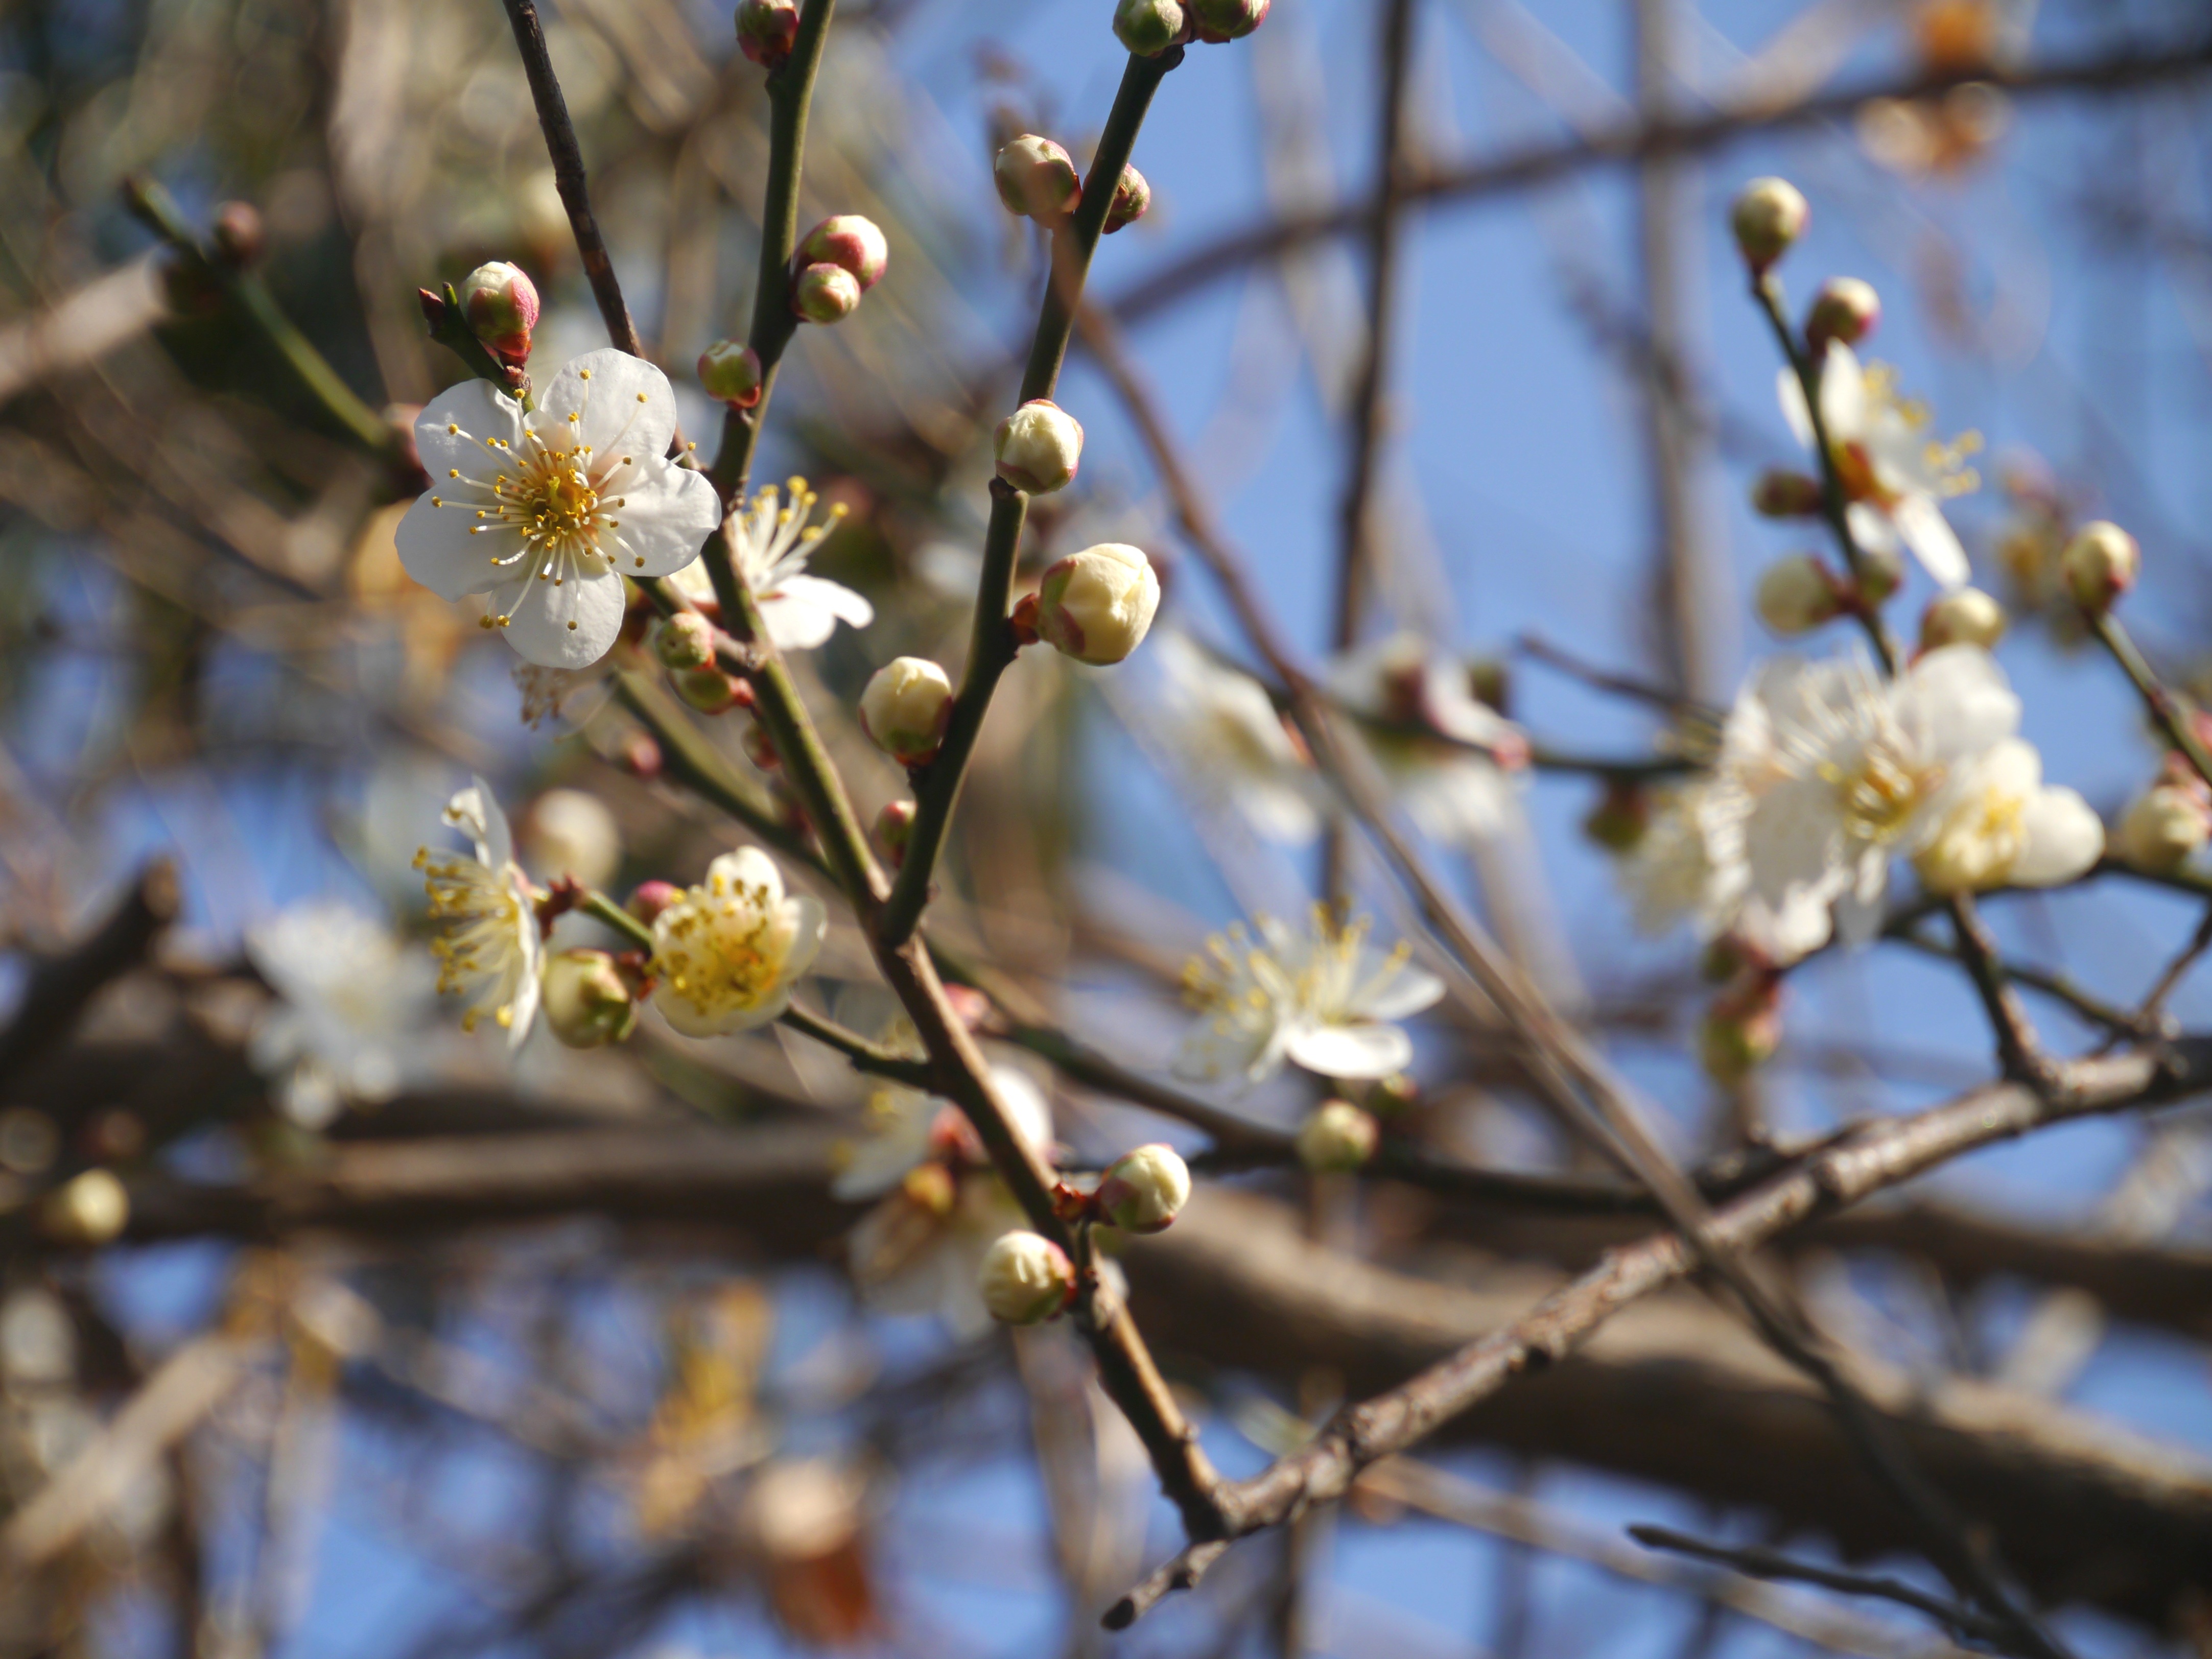
tree, branch, blossom, plant, white, fruit, flower, food, spring, produce, botany, flora, season, twig, flowers, plum, huang, flowering plant, land plant